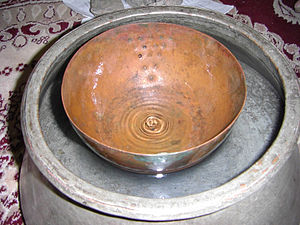
Vandur
Gammelt persisk vandur
Et vandur er et instrument, der bruges til at måle tiden med. Det var det bedste ur til at vise klokken efter Solen var gået ned. Vanduret er en gammel opfindelse, som blev brugt i flere århundreder. Vanduret er en af mange forskellige slags ure som blev brugt før man opfandt det mekaniske ur. Blandt de andre slags kan nævnes; soluret og sanduret.